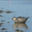
Label: seal